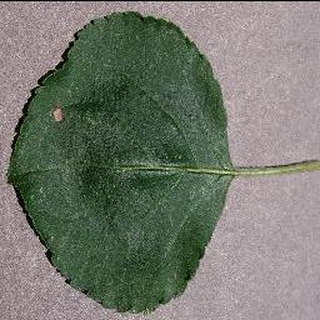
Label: apple_black_rot